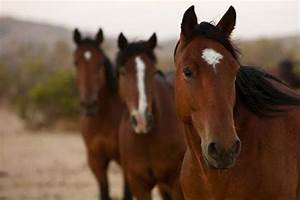
Label: cavallo